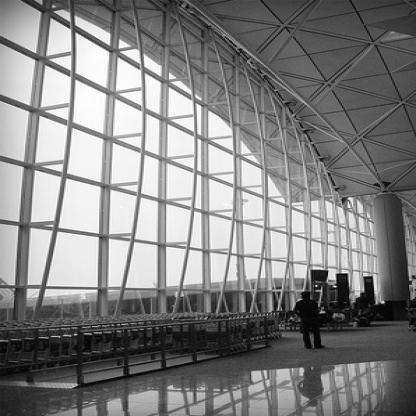
Scene: Indoor